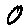
Label: 0